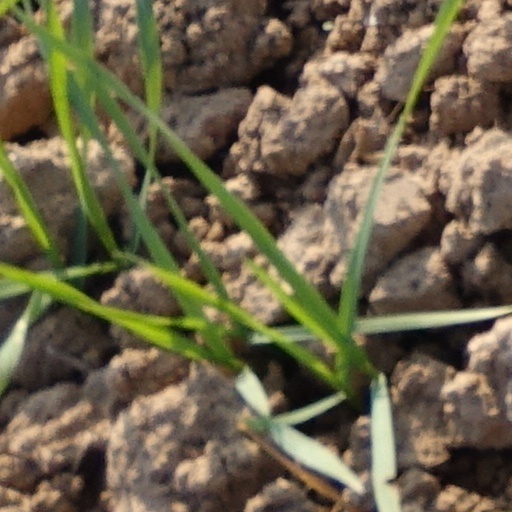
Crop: wheat